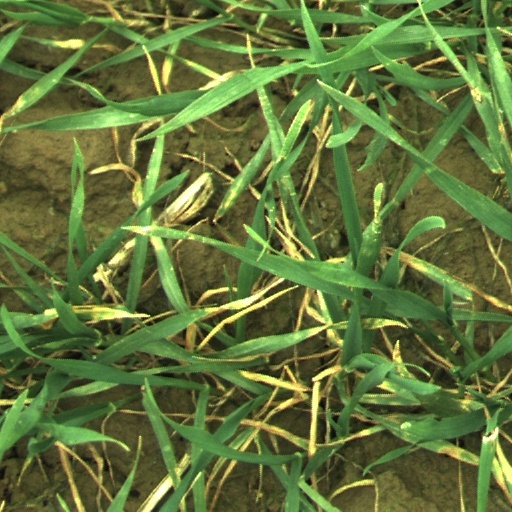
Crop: wheat